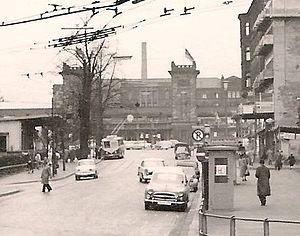
La gare centrale de Sarrebruck est une gare ferroviaire allemande, située au centre-ville de Sarrebruck, dans le land de la Sarre.